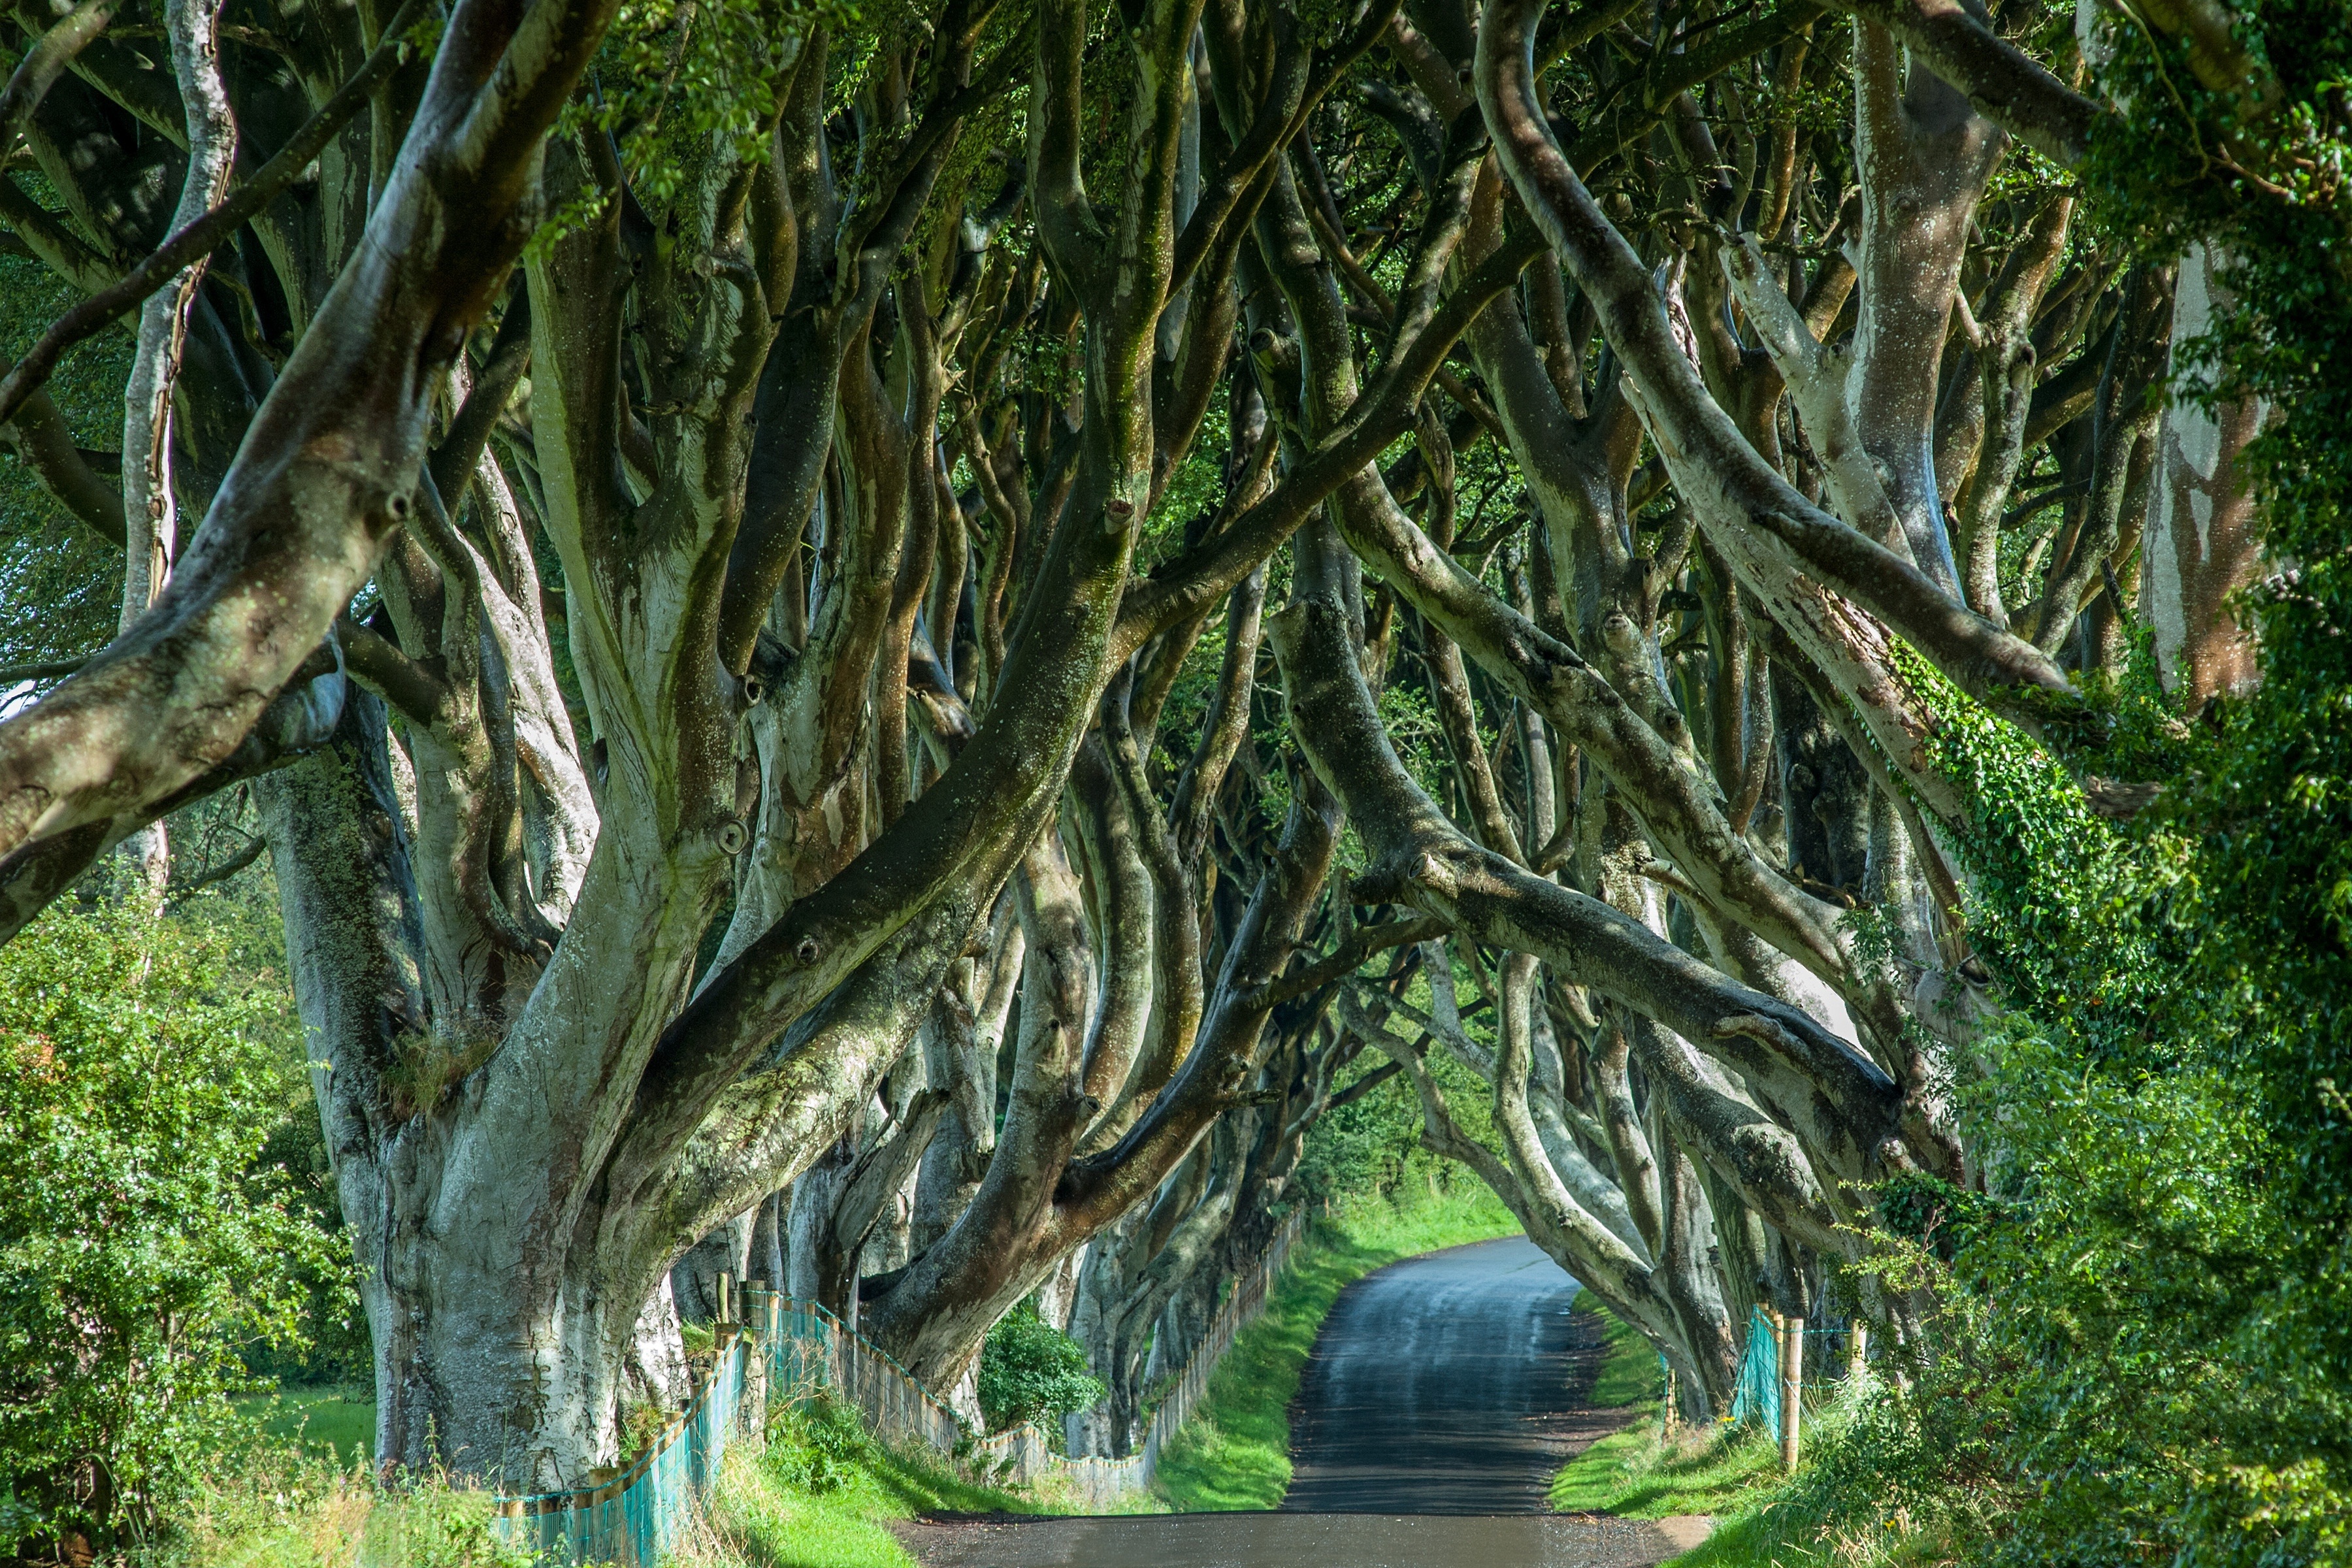
tree, nature, forest, swamp, branch, plant, flower, trunk, green, jungle, botany, flora, root, trees, avenue, vegetation, rainforest, deciduous, wetland, plantation, ireland, woodland, habitat, ecosystem, flowering plant, tree lined avenue, old growth forest, natural environment, woody plant, land plant